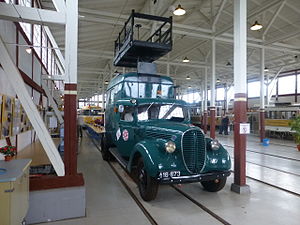
NESA
Automobiltårnvogn i drift hos NESA 1938-1971, nu på Sporvejsmuseet Skjoldenæsholm
NESA var indtil 2006 Danmarks største elselskab med hovedkvarter i Hellerup. NESA leverede el til Nordsjælland, kommuner omkring Roskilde og mange københavnske omegnskommuner, men har siden liberaliseringen af elmarkedet i 1998 solgt el til hele landet. Helge Bojsen-Møller var i en årrække firmaets arkitekt.